Picture Perfect (1995 film)

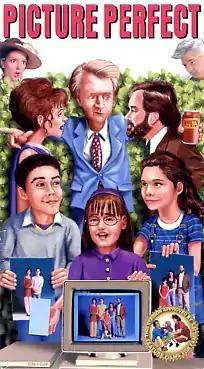
VHS cover art.

Picture Perfect is a 1995 made-for-television comedy film by Feature Films for Families (FFFF) starring Richard Karn and Dave Thomas. First telecast October 14, 1995, on ABC, it is about the attempt by two families to fool Ernie Barrett, owner and CEO of Barrett's Natural Soda, into believing that they are one family.